Robert B. Redman

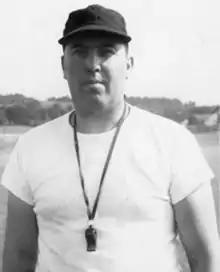

Robert Brittain Redman (September 6, 1908 – June 9, 1960) was an American football, basketball, and baseball player, coach, and educator. He served as the head football coach at Bloomsburg University of Pennsylvania from 1947 to 1951, compiling a record of 38–4 and winning three Pennsylvania State Teachers College Conference titles (1948, 1949, and 1951). After leaving Bloomsburg, Redman coached football and baseball at East Orange High School in East Orange, New Jersey from 1952 to 1956. He served as the principal there from 1956 until 1960, when he was named superintendent of schools. Before assuming that role, Redman died of a heart attack at the age of 51 on June 9, 1960. Bloomsburg's home football stadium, Robert B. Redman Stadium, was named for the coach when it opened in 1974.